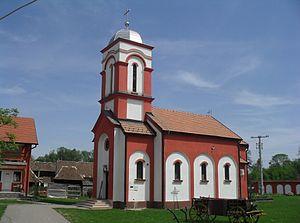
Le monastère Saint-Élie est un monastère orthodoxe serbe situé à Očage, dans le district de Mačva et dans la municipalité de Bogatić en Serbie.
L'éparchie de Šabac est une circonscription de l'Église orthodoxe serbe. Elle a son siège à Šabac et, en 2016, elle a à sa tête l'évêque Lavrentije.
Očage est un village de Serbie situé dans la municipalité de Bogatić, district de Mačva. Au recensement de 2011, il comptait 403 habitants.